Stroudsburg, Pennsylvania

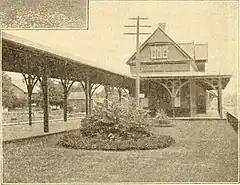
Lackawanna station in the 1890s

The Monroe County Transit Authority (MCTA) serves Monroe County with three bus routes. Stroudsburg is served by MCTA's Blue, Yellow, and Red Routes. Only three of the authority's routes have their hub at the Stroud Mall, the Orange Route goes to Giant in Bartonsville, just northwest of the borough on PA 611 in adjacent Stroud Township. Connections to other MCTA routes are provided at the Stroud Mall.